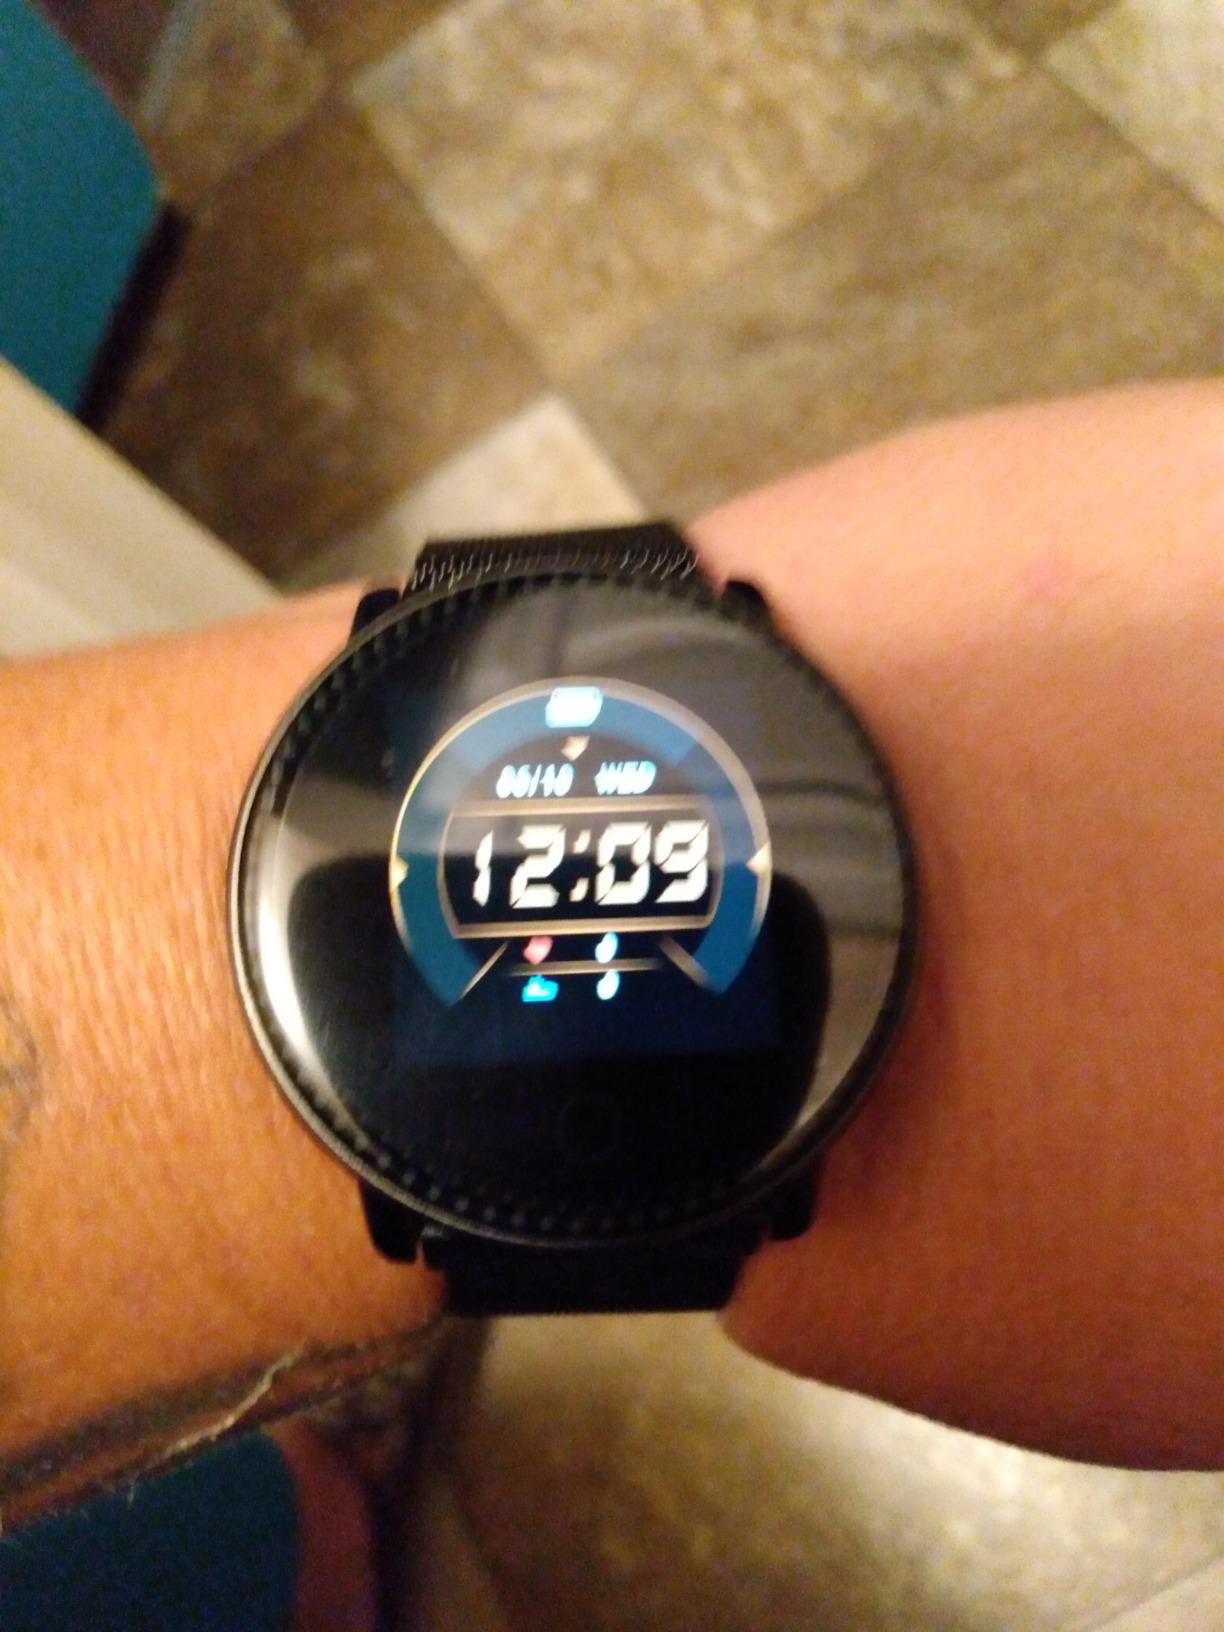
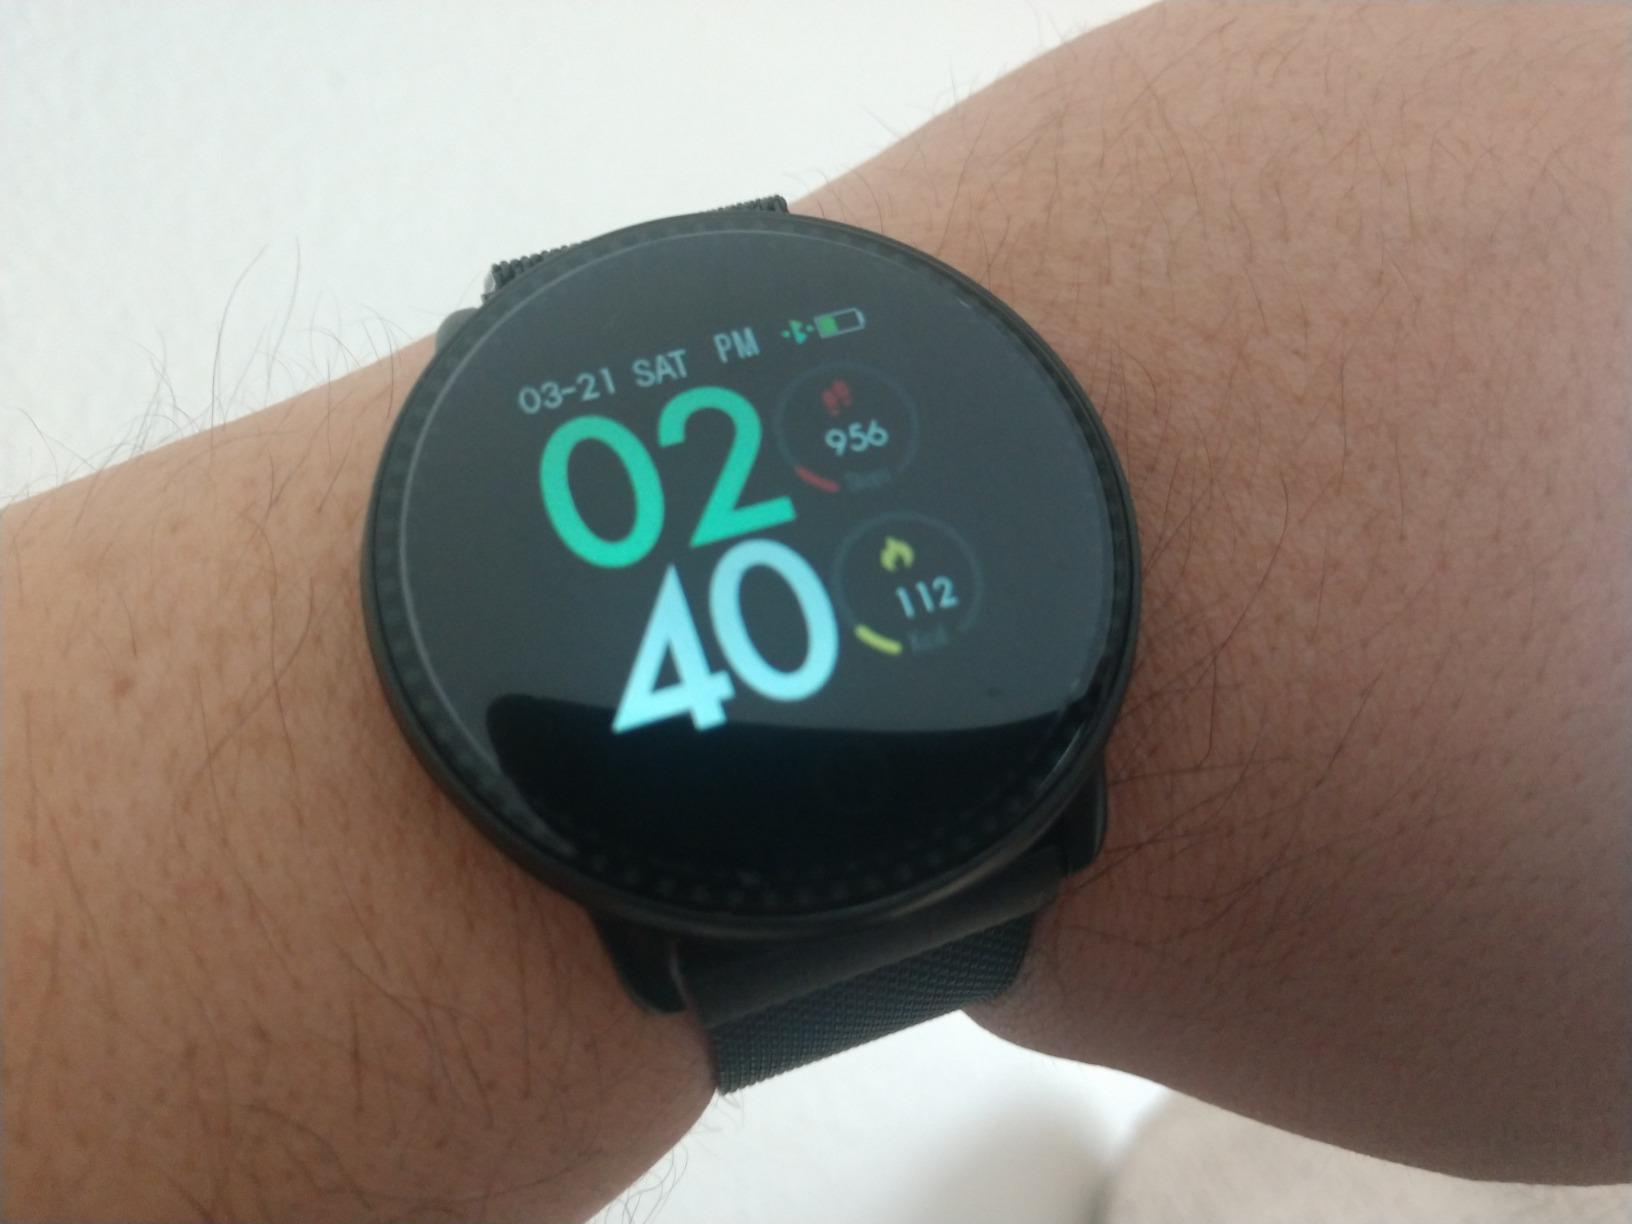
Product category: smartwatch
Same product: yes